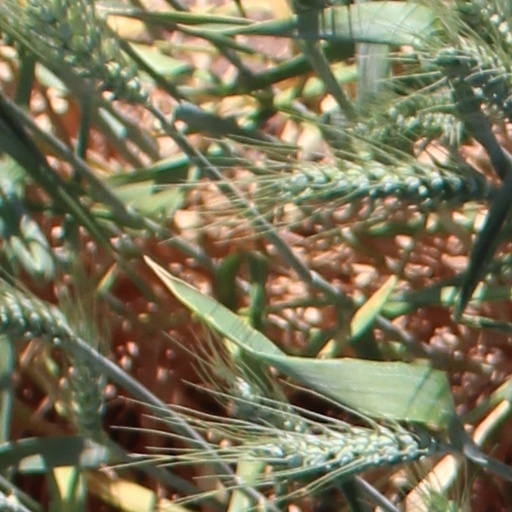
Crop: wheat